Deforestation in Nigeria

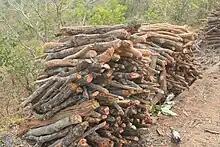
commercial fuelwood gathering for poverty reduction

The nation has lost 12% of its relative tree cover since 2000, accounting for 0.27% of the global total.